1 July police stabbing

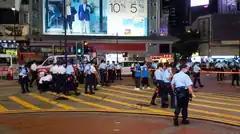
Large number of police officers sealing off East Point Road after the stabbing

The suspect Leung Kin-fai had worked as director of purchasing department for Vitasoy International since 2016, and as an information officer for Apple Daily in 2008. He was single, living with his parents in a Tenement building in San Po Kong, and without criminal record. The police found a large number of Apple Daily newspaper clippings, social movement propaganda leaflets, books, notes, and a USB memory card belonging to the deceased, which contained suicide notes declaring his hatred of police and his intention to kill an officer on July 1 which marked the 24th anniversary of Hong Kong's return to Chinese sovereignty, and explaining the settling of his financial affairs. The suicide note mentioned the police "sheltering criminals", their "atrocities", and that they could not be checked and balanced under the system. He also thought that there was no longer freedom after the implementation of the Hong Kong national security law. Security Secretary Chris Tang said on 2 July that materials found on Leung's computer had shown that he had been "radicalised", but gave no further details.